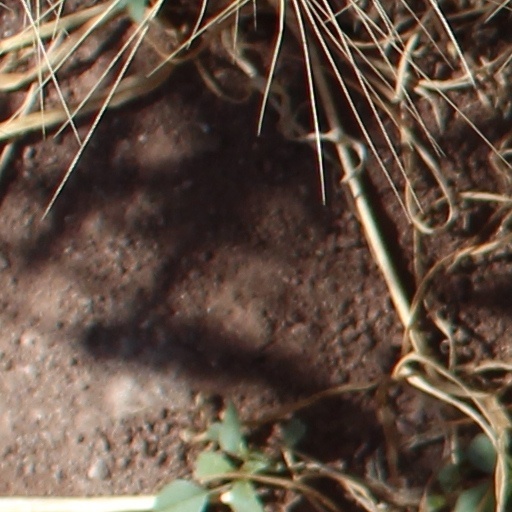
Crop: wheat